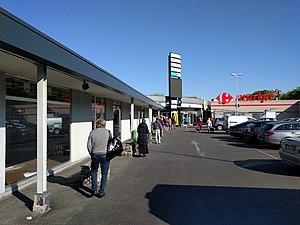
Durant la la pandémie de Covid-19, les gens font la queue en respectant la distanciation sociale, au Carrefour market, Cours Saint-Michel à d'Etterbeek.
La pandémie de Covid-19 est une crise sanitaire majeure provoquée par une maladie infectieuse émergente apparue fin 2019 en Chine continentale, la maladie à coronavirus 2019, dont l'agent pathogène est le SARS-CoV-2. Ce virus est à l'origine d'une pandémie, déclarée le 11 mars 2020 par l'Organisation mondiale de la santé. En Belgique, elle commence le 4 février 2020 lorsqu'un premier cas est confirmé, un homme asymptomatique de 54 ans, qui a été l'un des neuf Belges rapatriés le 1ᵉʳ février de Hubei, par un des vols d'évacuation arrivant à la base aérienne de Melsbroek à Bruxelles. Les dix personnes ont subi un test de dépistage du SARS-CoV-2 : les personnes positives ont été placées en quarantaine à l'hôpital Saint-Pierre de Bruxelles, tandis que les personnes négatives ont été placées en quarantaine à l'hôpital militaire Reine Astrid à Neder-Over-Heembeek pendant 14 jours.